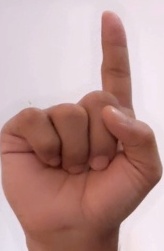
ASL sign: 1